Ayyanar Falls

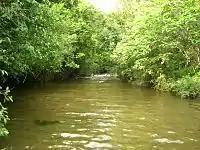
A remote stream near Ayyanar Kovil

Ayyanar Falls is located west of Rajapalayam, a city and a municipality in Virudhunagar District in the Indian State of Tamil Nadu. It is situated in the Western Ghats, which gets its water source mainly during the north east monsoon rain. The water from the falls is mainly used for drinking purposes by the people living in Rajapalayam.